Ludwig Yehuda Wolpert

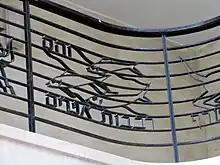
The Twelve Tribes Balustrade (detail), 1940 Rosenblum Building, Faculty of Law, Hebrew University, Mount Scopus, Jerusalem

Ludwig Yehuda Wolpert was born in Hildesheim, Germany, to a poor Orthodox family. During his childhood he suffered as a result of his family's Lithuanian Jewish (immigrant) origin and was often teased because of his cleft lip. In 1916-1920, he began his studies in sculpture at the Frankfurt School of Art. In 1925–1928, he studied goldsmithing at the Frankfurt School of Art.